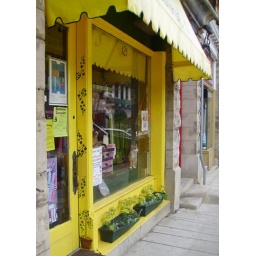
A store front in Greensburg. The cat in the window is real